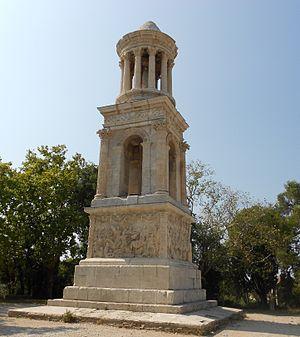
Vestige Romain du Mausolée de Glanum à Saint Rémy de Provence.
Le mausolée de Glanum est considéré comme un cénotaphe élevé à la mémoire d'un homme de la famille des Julii qui aurait bénéficié de la citoyenneté et de son nom par Jules César pour son service dans l'armée romaine, à la suite de la conquête de la Gaule. Henri Rolland, laissé suggérer qu'il s'agissait d'un mausolée dédié à la mémoire de Caïus et Lucius César, petits-fils de l'empereur Auguste. Monument gallo-romain érigé entre -30 et -20 av J.-C. Situé au sud de Saint-Rémy-de-Provence, en France, après le pomerium de la ville à quelques centaines de mètres au nord des fouilles archéologiques de Glanum, son état de conservation exceptionnel. Il permet d'admirer sa structure complexe et sa riche décoration.